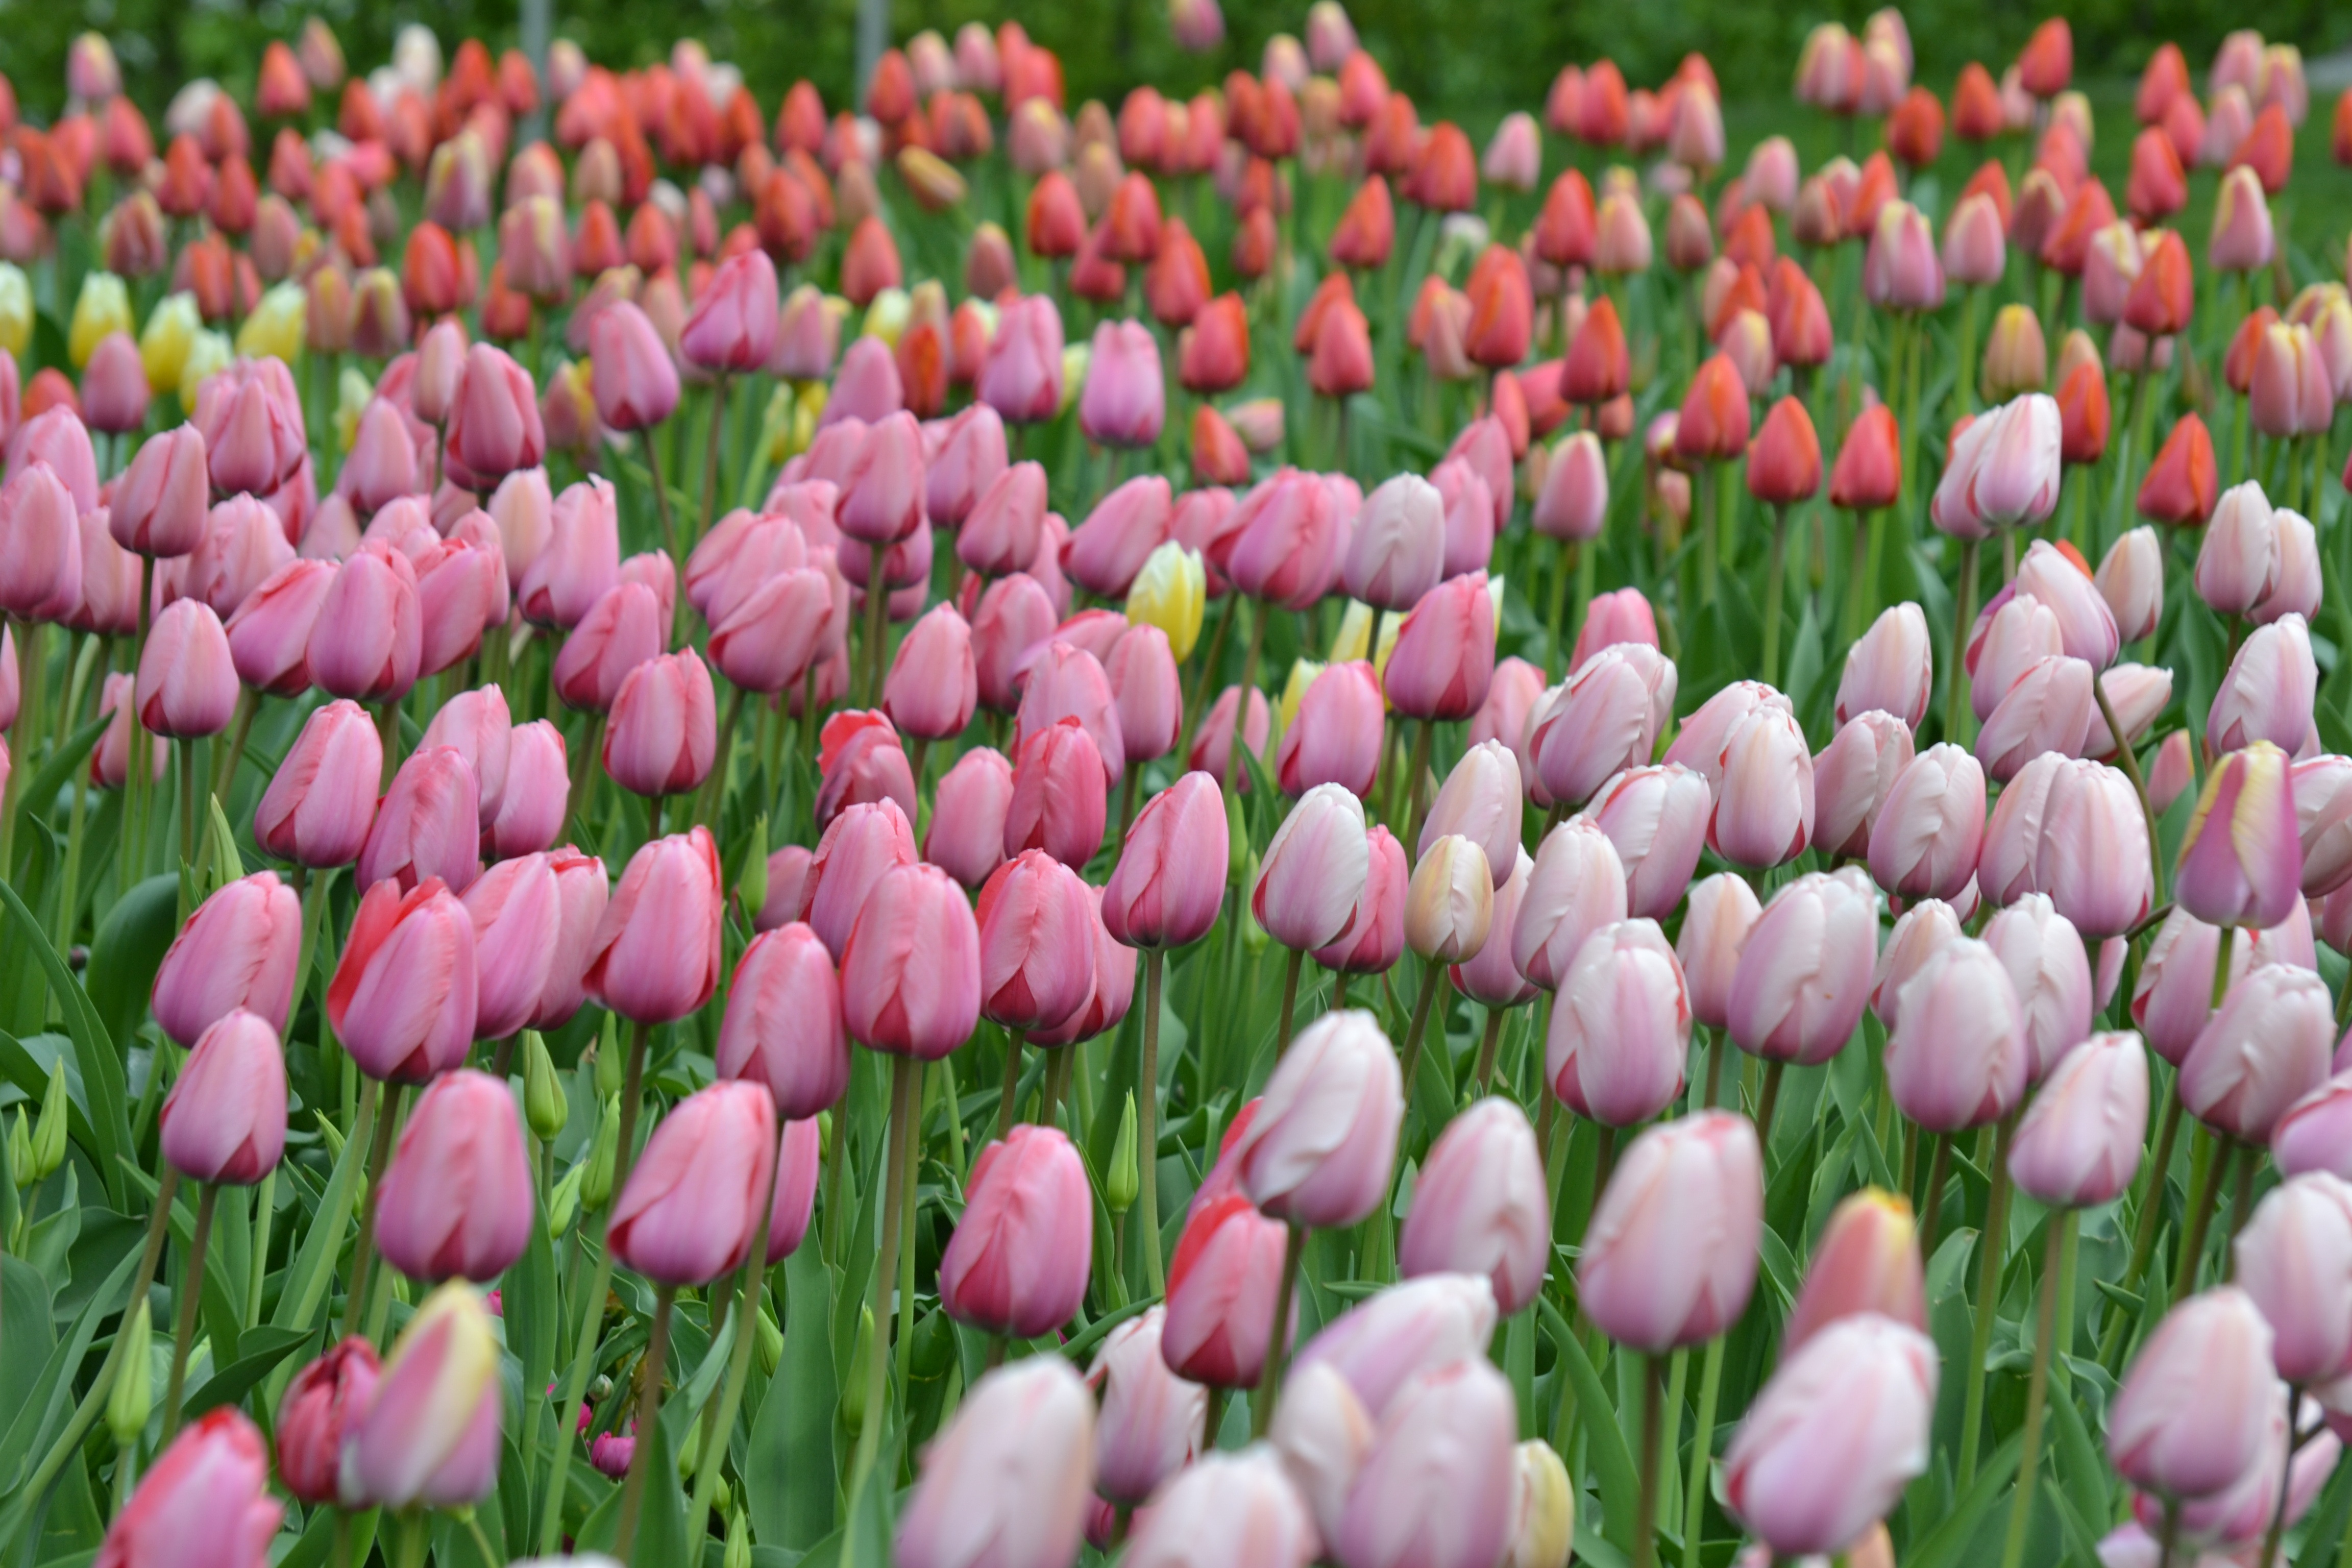
plant, flower, petal, tulip, spring, colorful, flowers, tulips, tulpenbluete, flowering plant, sea of flowers, lily family, bright colours, tulip field, land plant